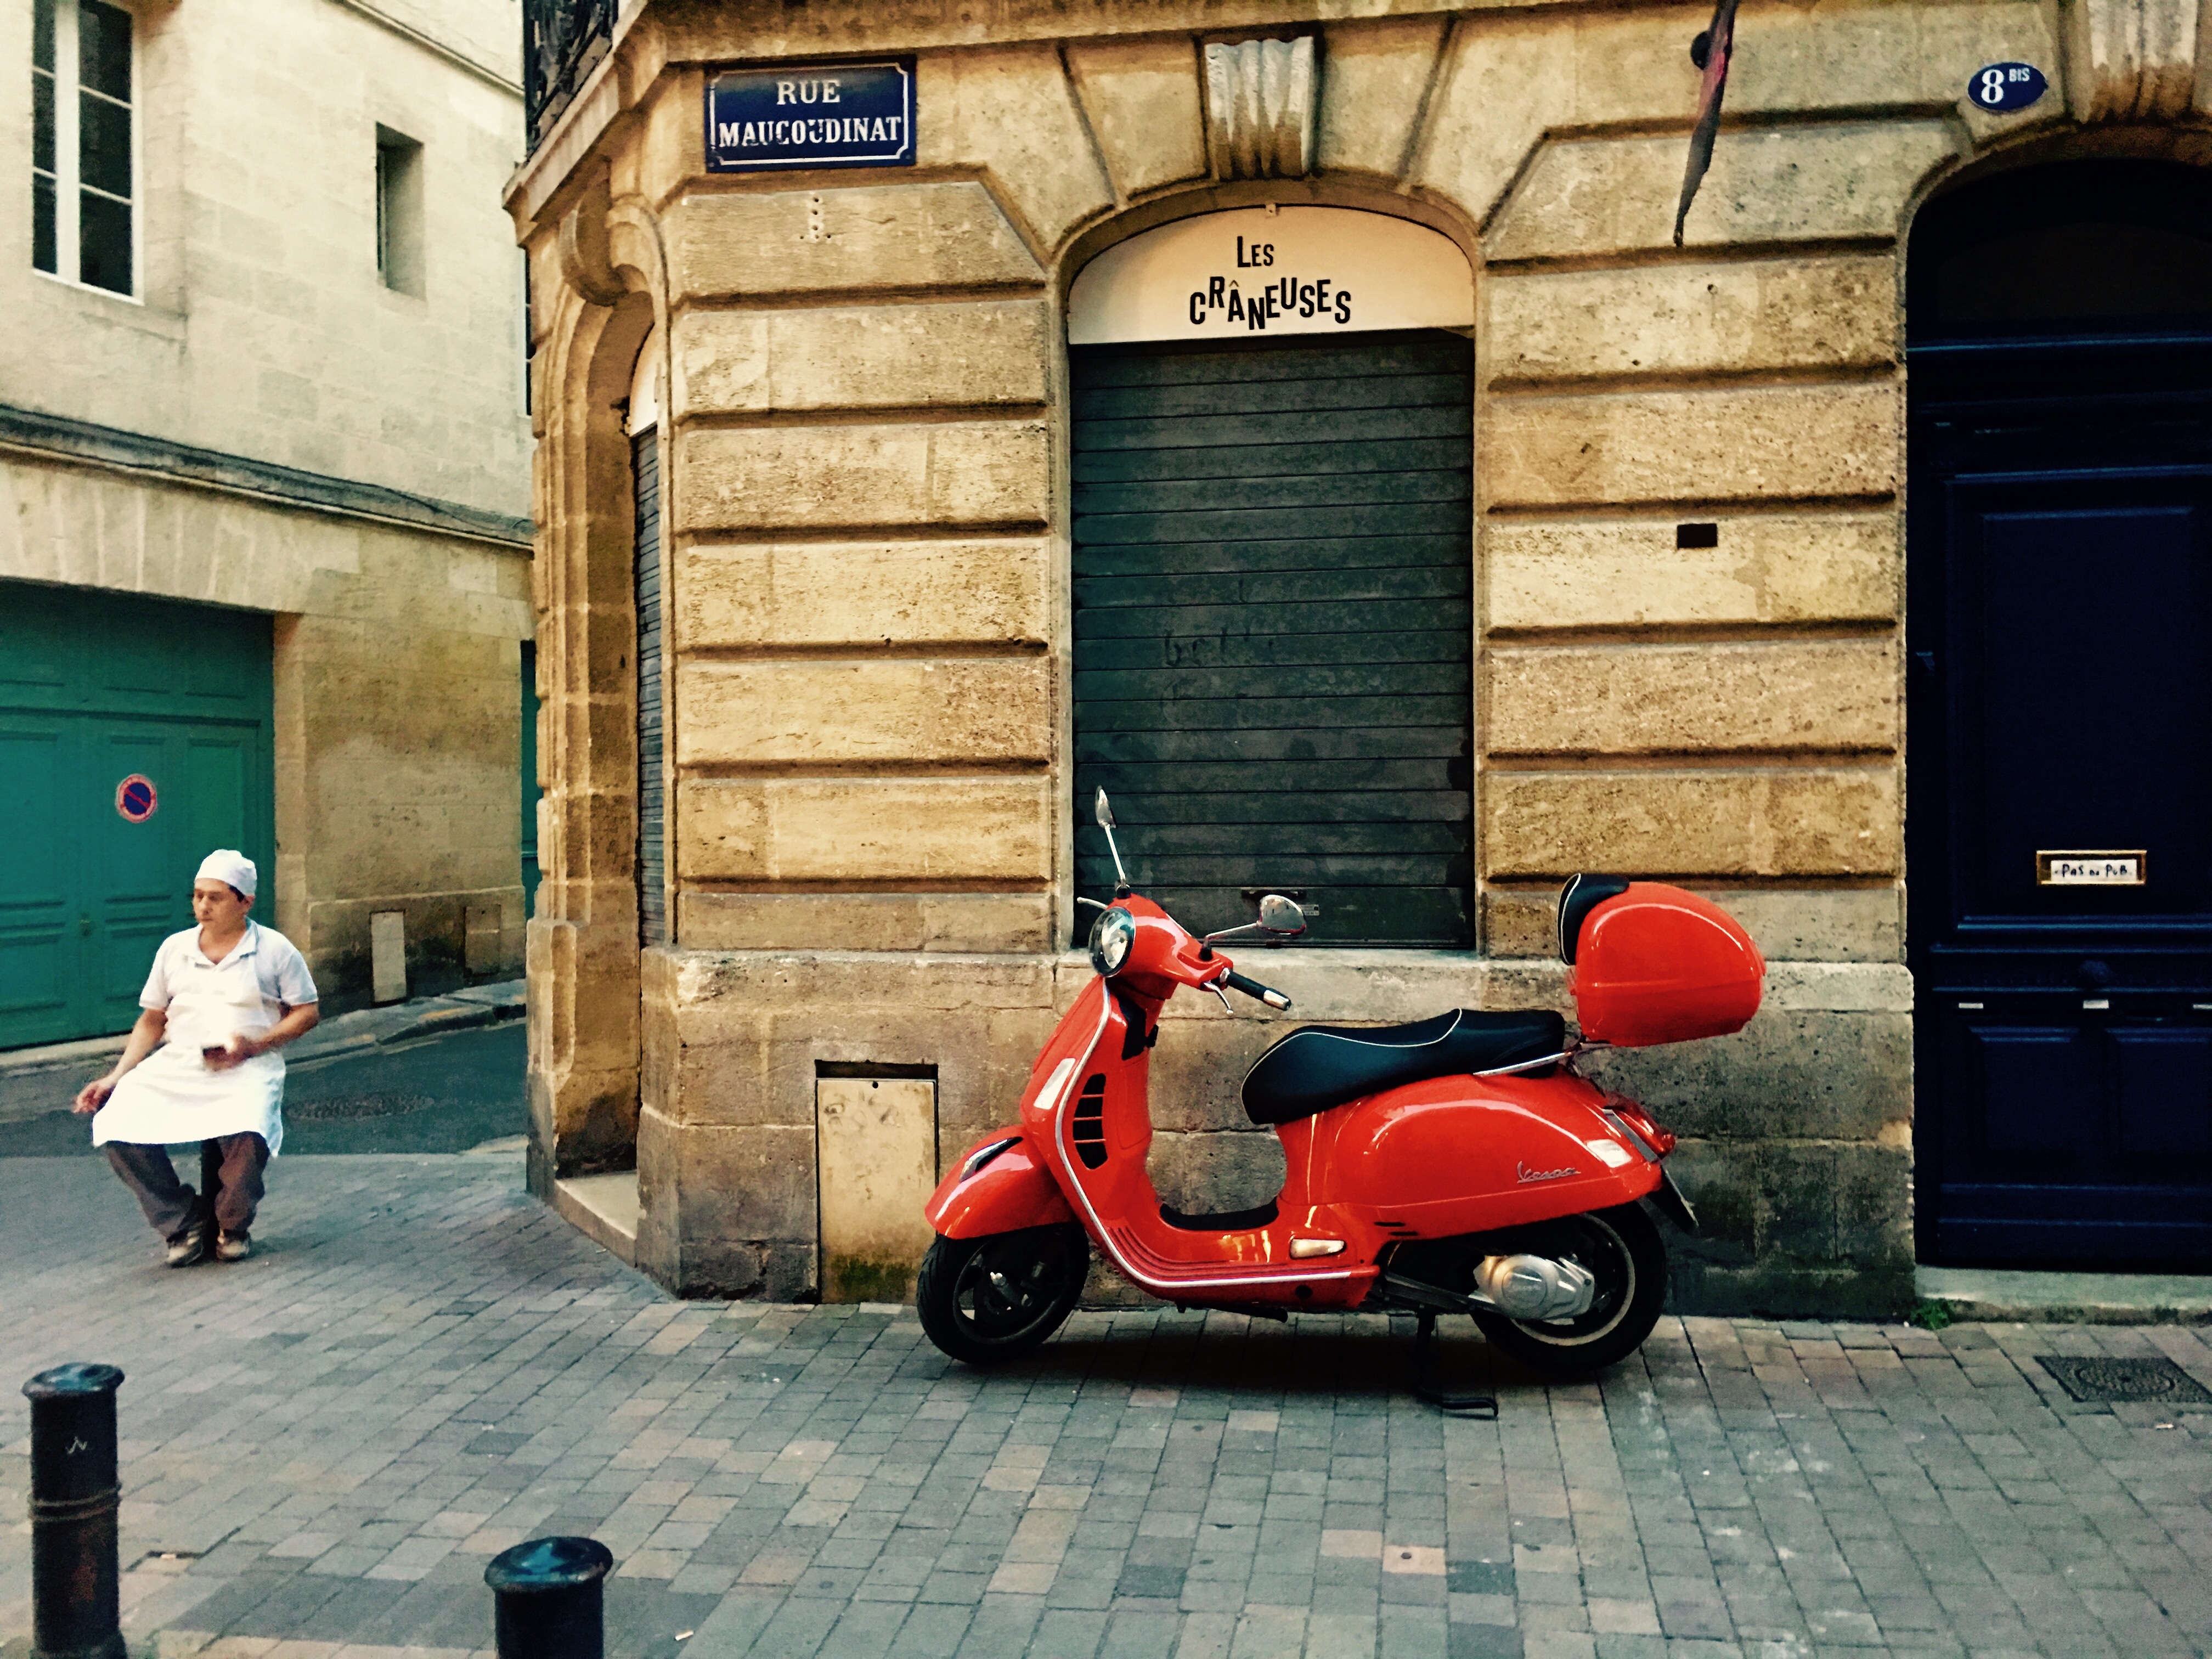
car, vehicle, chef, scooter, vespa, pause, automobile make, scoter